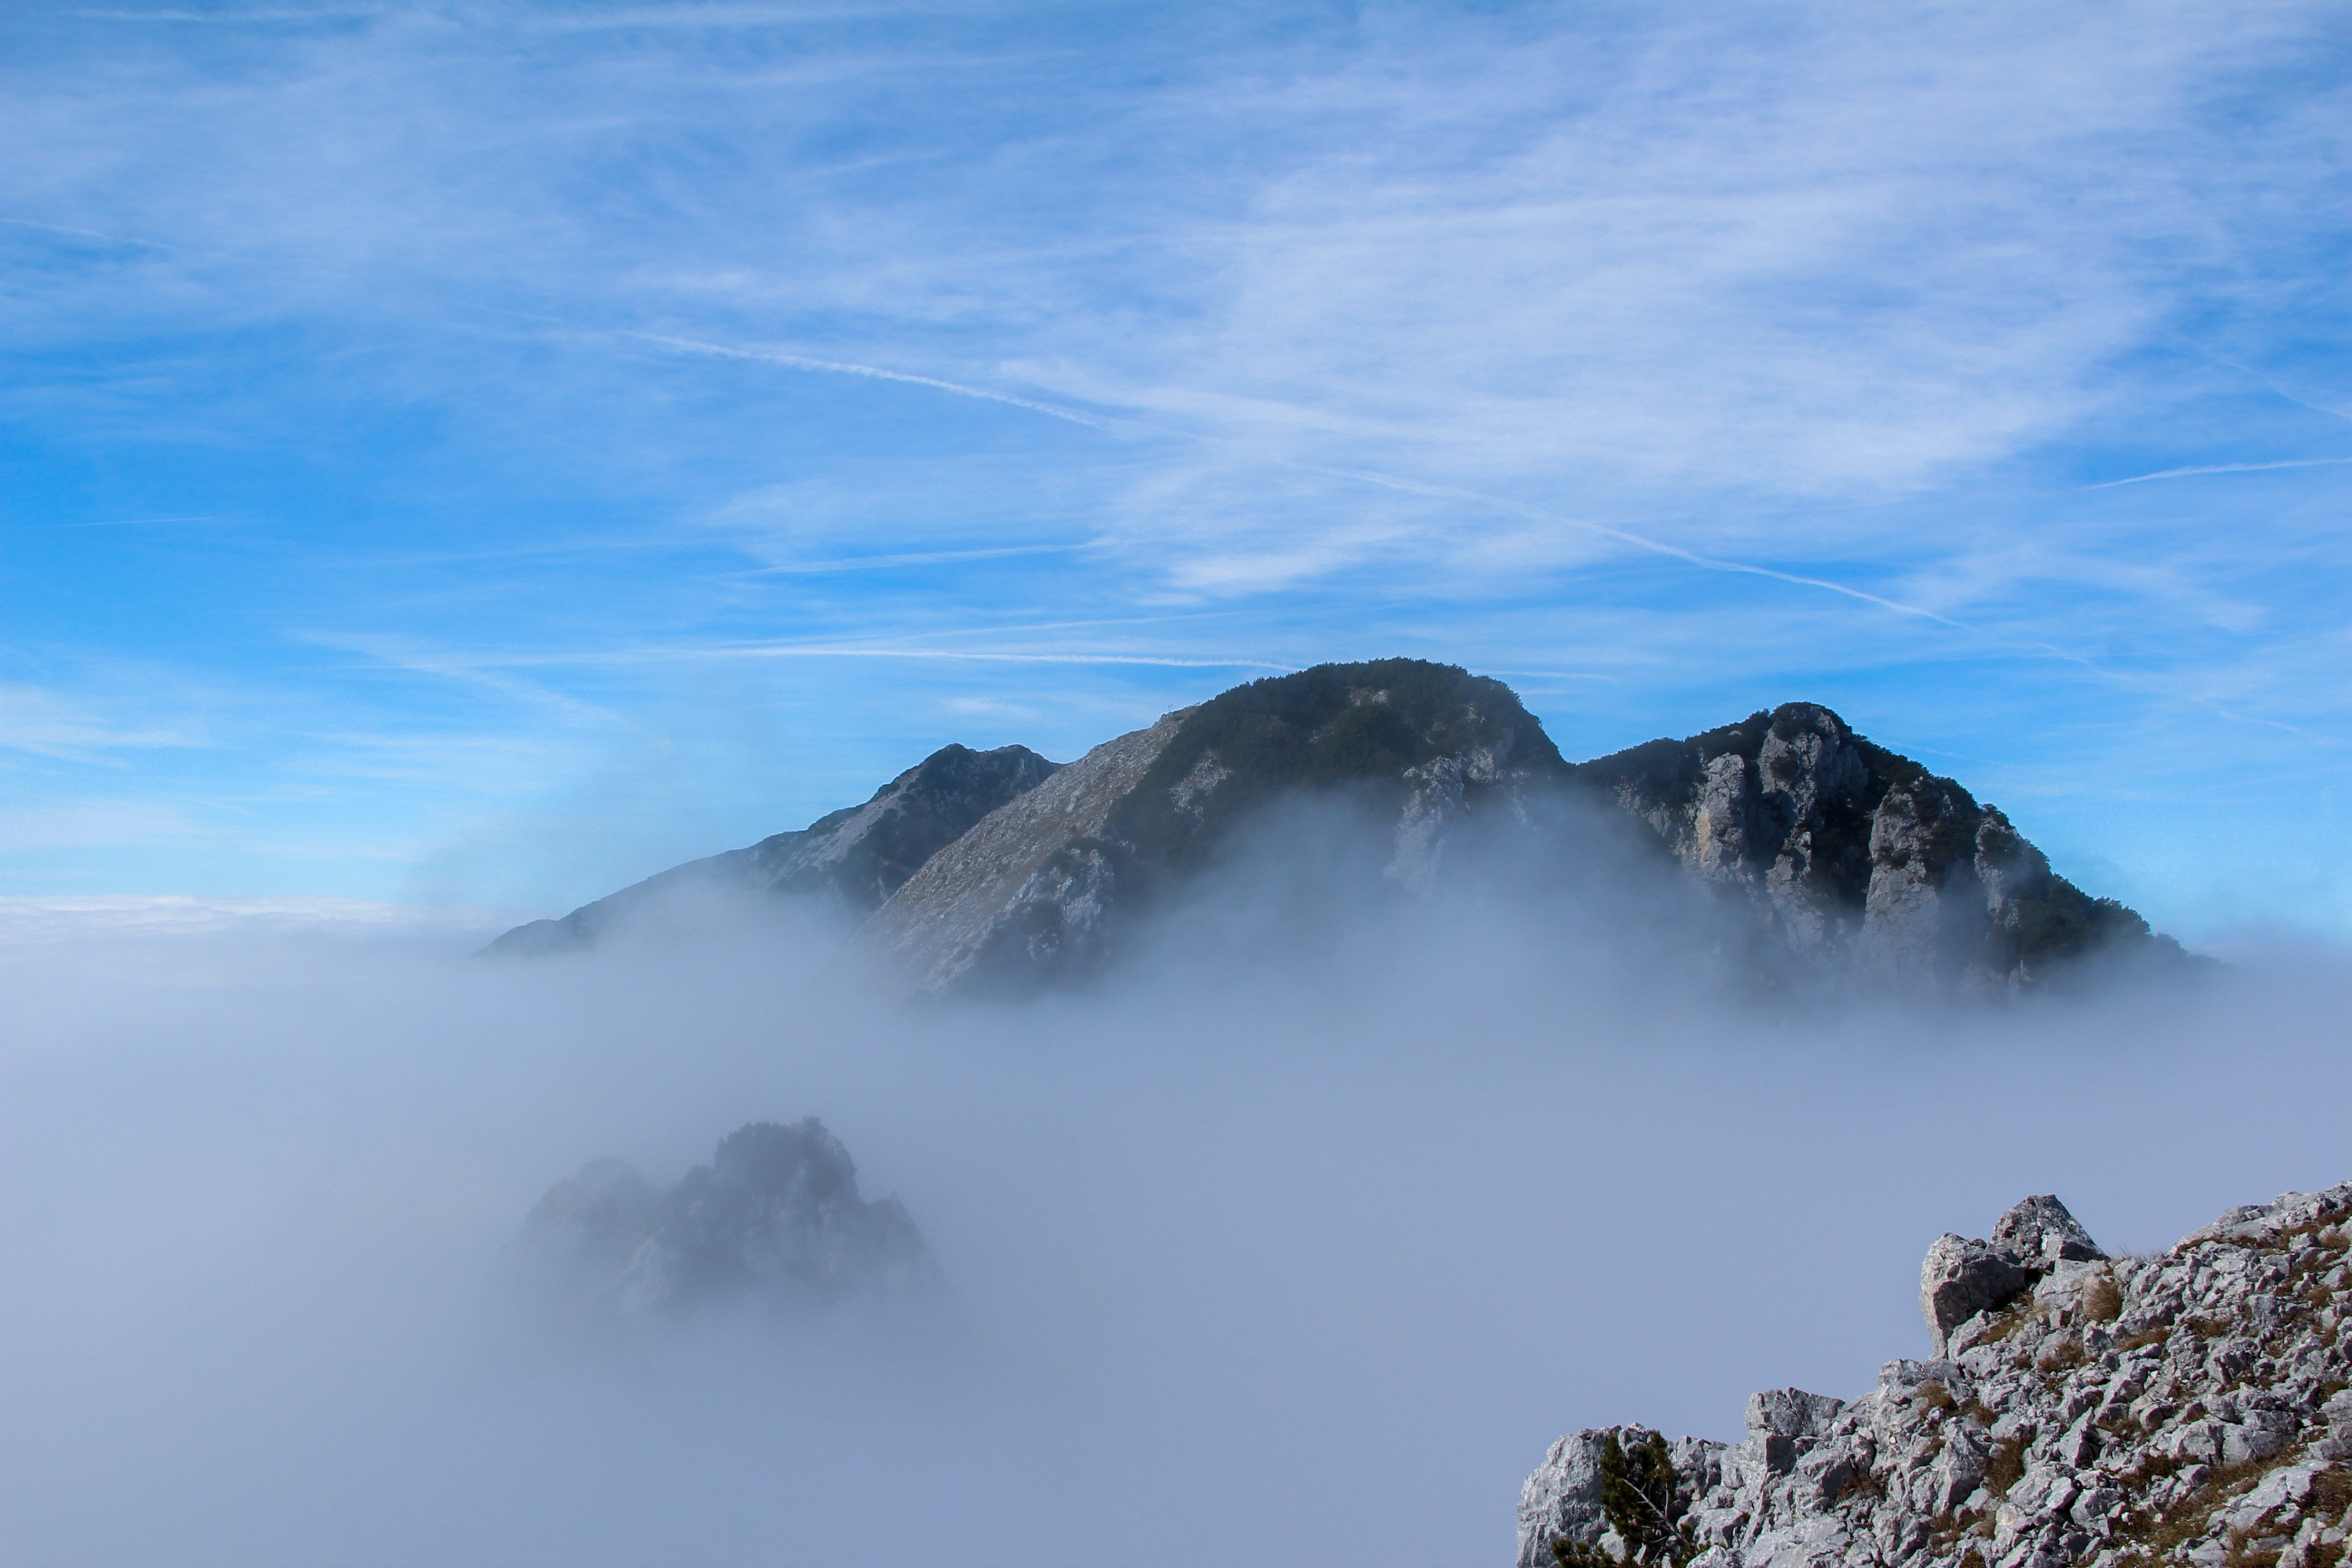
landscape, nature, wilderness, mountain, snow, winter, cloud, sky, fog, mist, hiking, morning, mountain range, glacier, weather, holiday, alpine, ridge, summit, clouds, mountains, alps, plateau, switzerland, fell, landform, mountain pass, geographical feature, atmospheric phenomenon, mountainous landforms